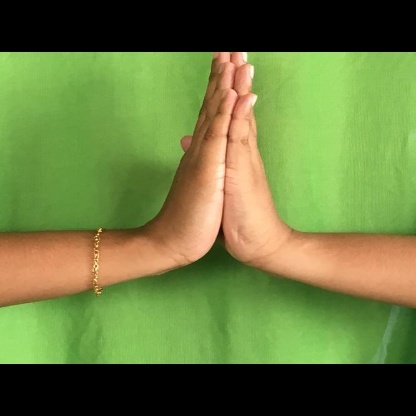
Mudra: Anjali